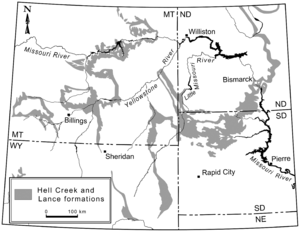
La formation de Hell Creek est une formation géologique, célèbre pour sa richesse en fossiles et son âge stratigraphique au sommet du Crétacé supérieur. Elle montre dans sa partie sommitale la présence d'un mince niveau enrichi en iridium, enregistrement de l'événement connu sous le nom d'extinction Crétacé-Tertiaire. Son nom vient de la Hell Creek où elle affleure largement, près de Jordan, au Montana.